COVID-19 pandemic in Jersey

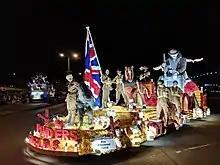
Despite low case numbers, the Battle of Flowers event was not able to go ahead under Level 1 restrictions.

On 8 August Jersey moved to 'level 1', with further relaxation of rules. The aim was to live safely with the virus, promoting "SAFER hygiene/at a distance/in smaller groups/outside/when you can be contacted".